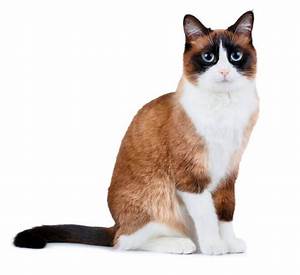
Label: gatto